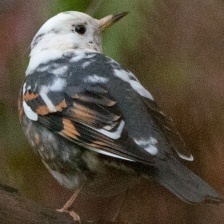
Species: VARIED THRUSH
Scientific name: IXOREUS NAEVIUS